Bomal

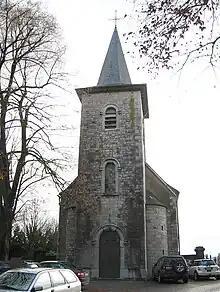
Bomal church

Bomal is a village of Wallonia and a district of the municipality of Durbuy, located in the province of Luxembourg, Belgium.